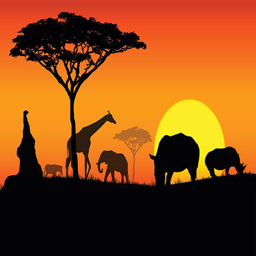
silhouette of various animals in a vector art illustration